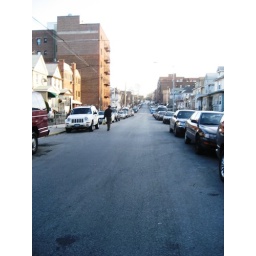
our house in the middle of our street